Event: Nepal Earthquake
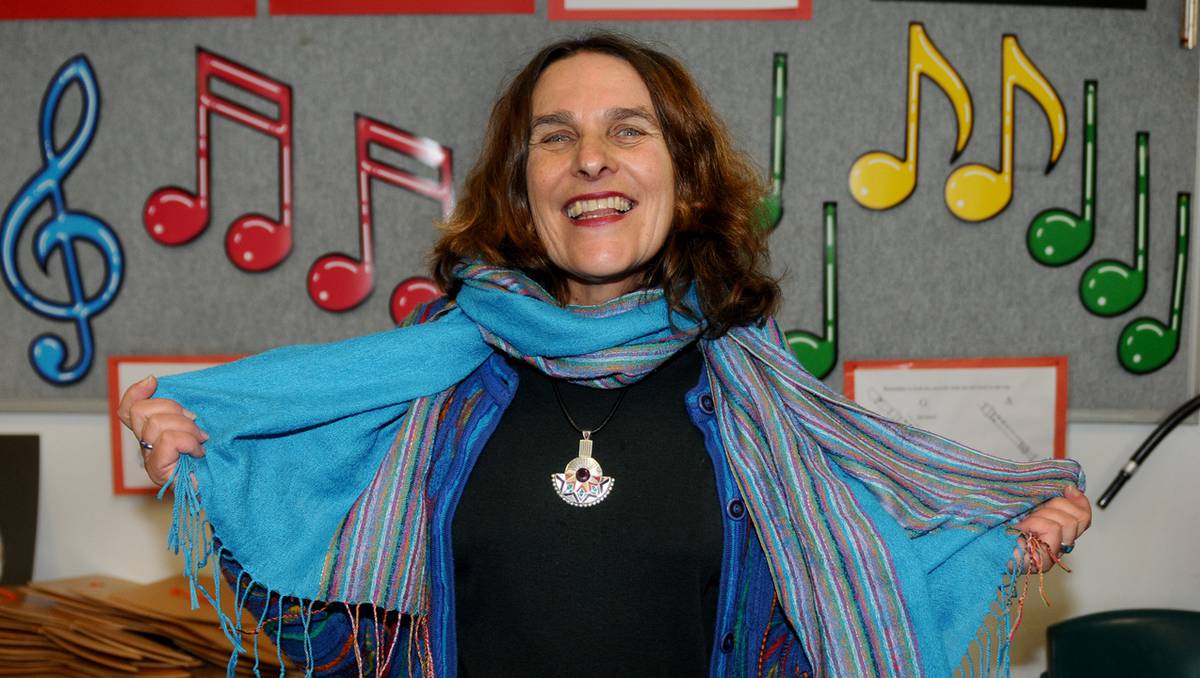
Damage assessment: no_damage